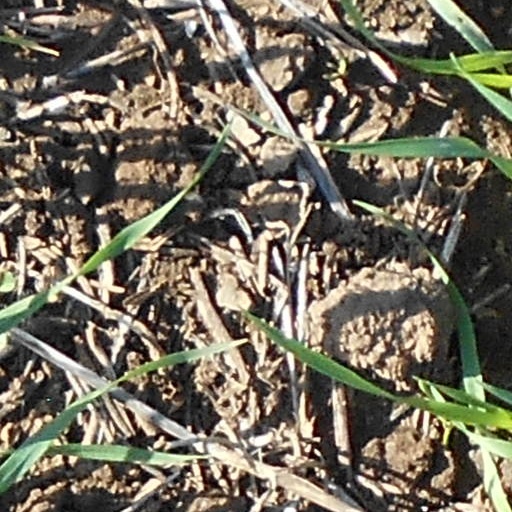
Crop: wheat